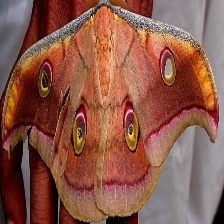
Species: EMPEROR GUM MOTH